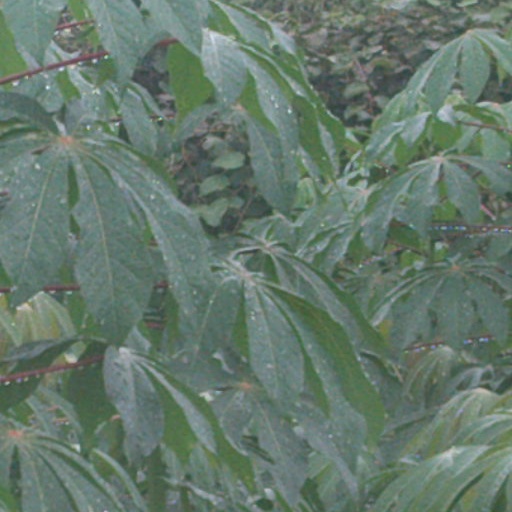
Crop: cassava